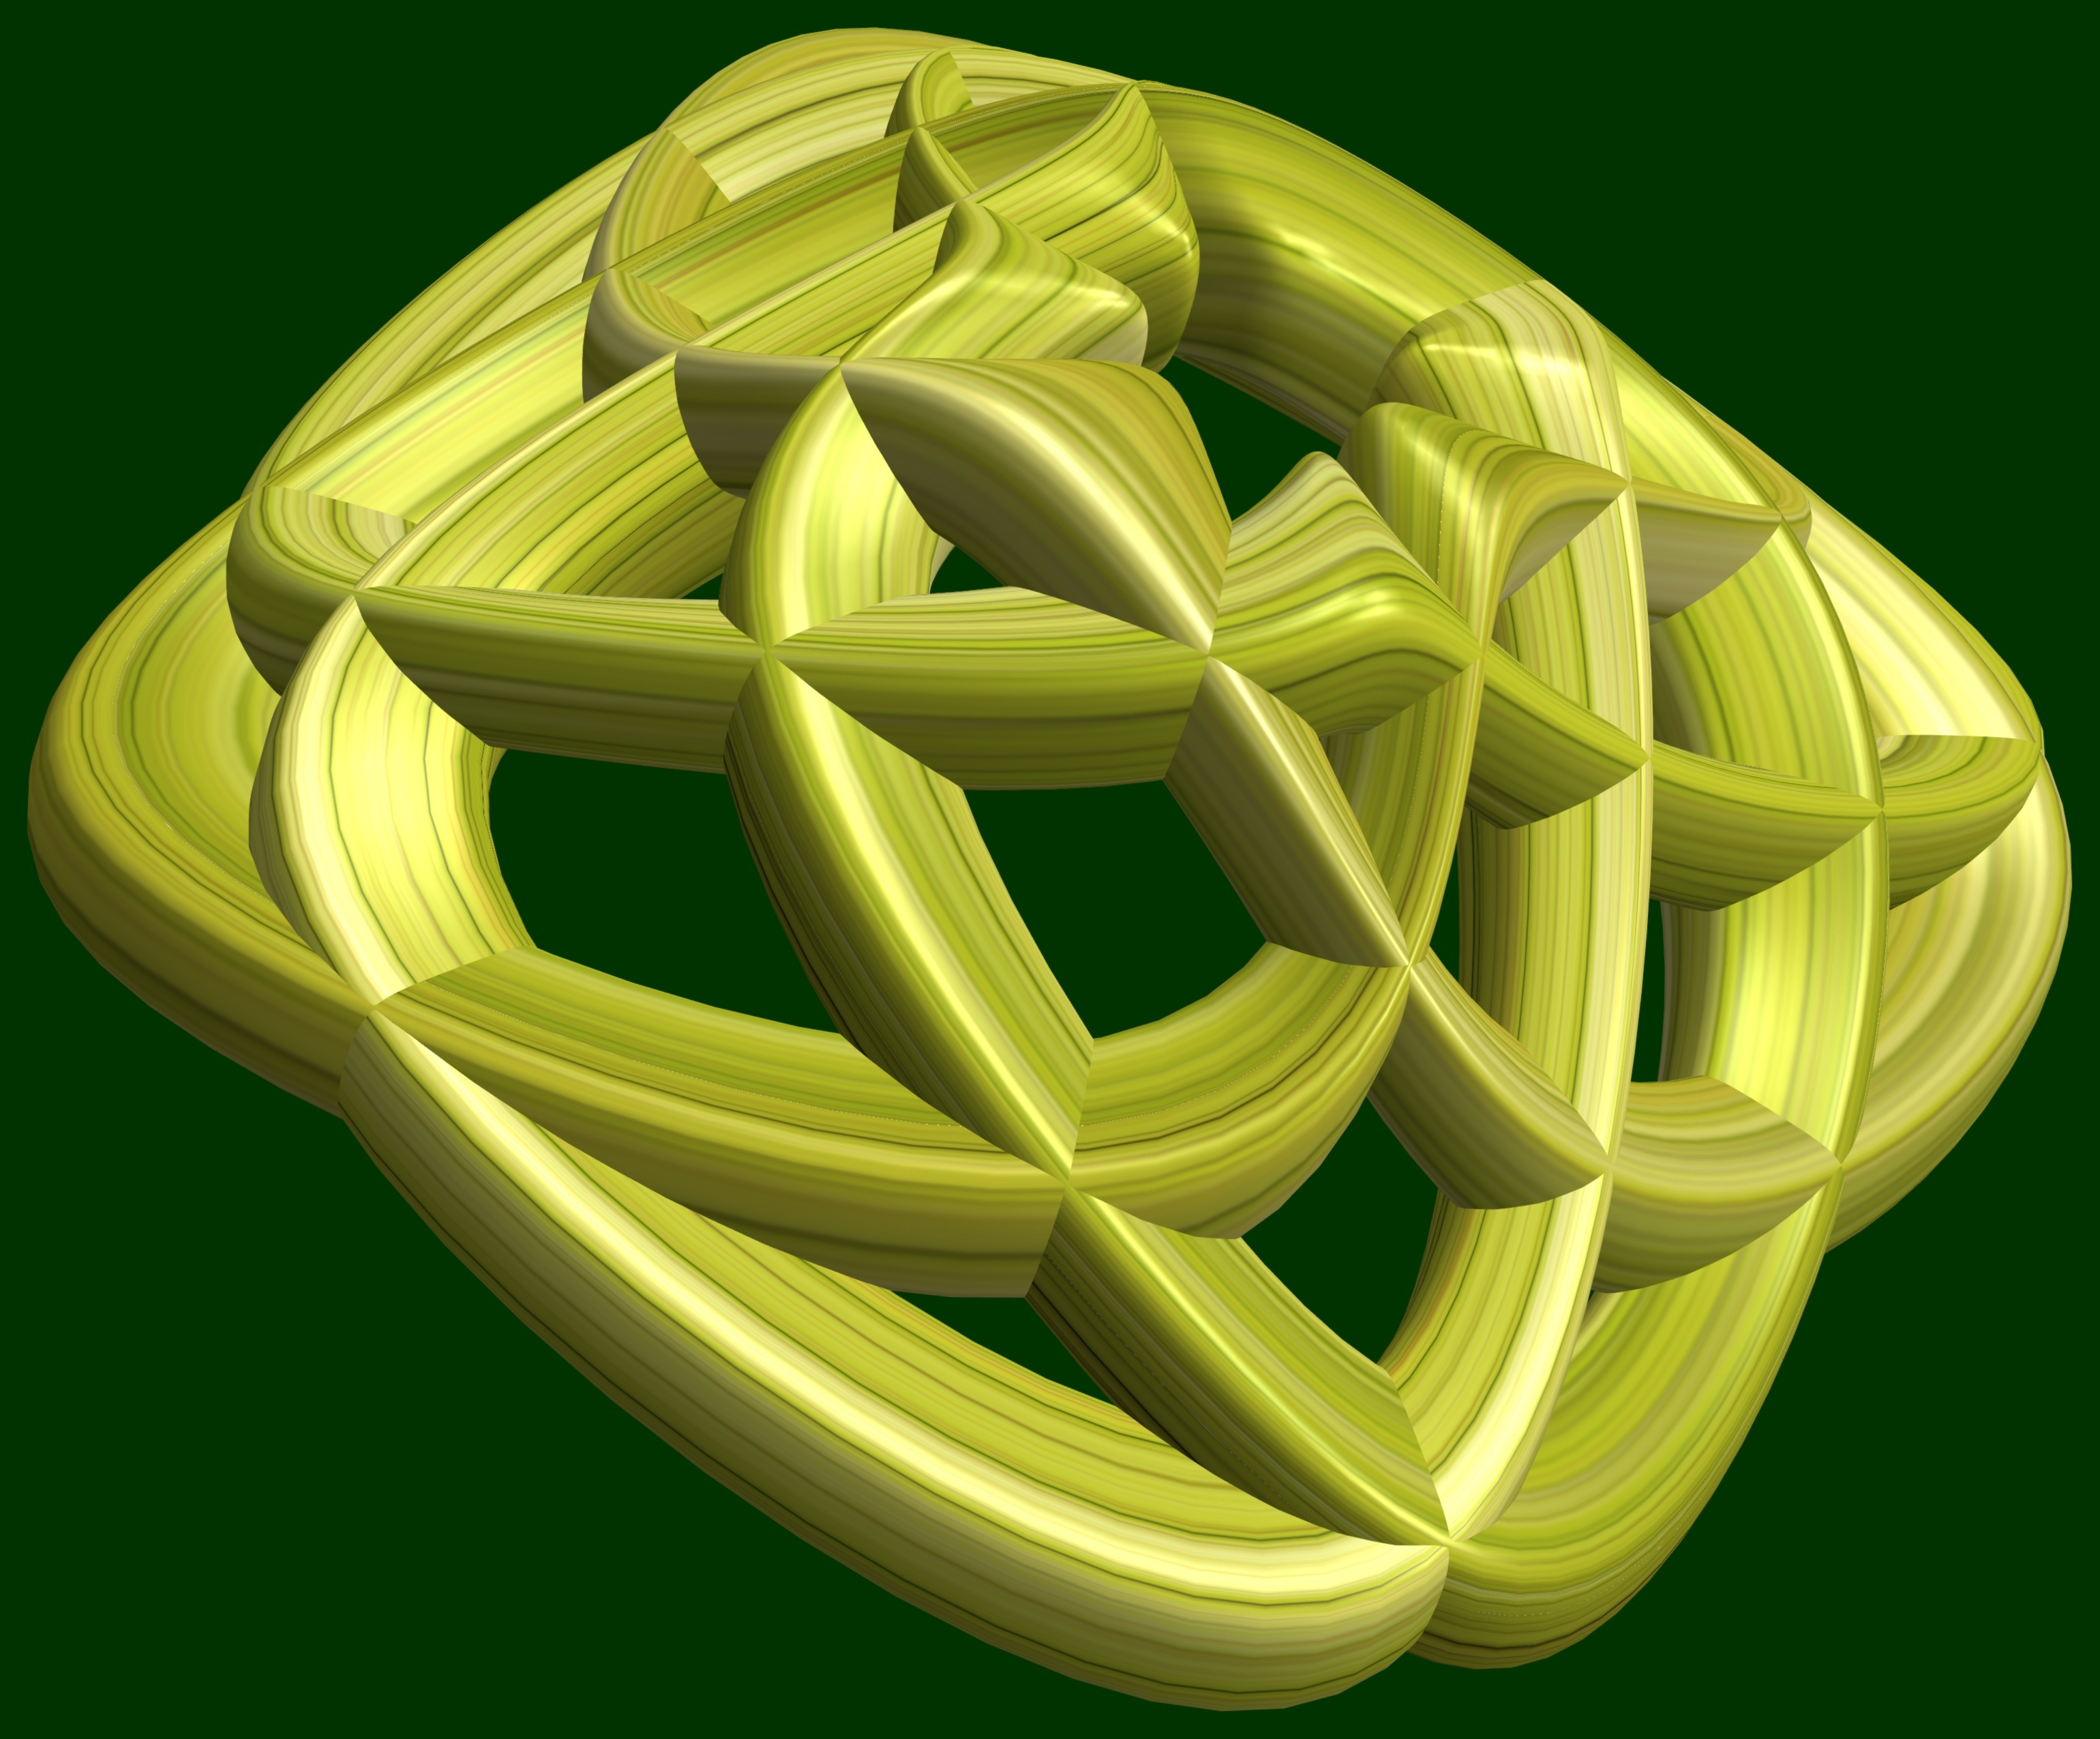
abstract, structure, plant, texture, leaf, flower, petal, pattern, green, produce, geometry, yellow, sculpture, design, symmetry, 3d, graphic, shape, torus, mathematica, cg, parametricplot3d, code, program, algorithm, mapping, geometricsculpture, lissajous